Distraction display

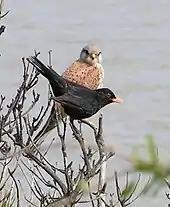
A male common blackbird ("Turdus merula") attempting to distract a common kestrel ("Falco tinnunculus") close to the blackbird's nest.

The behaviour was first described by Aristotle in his "History of Animals".